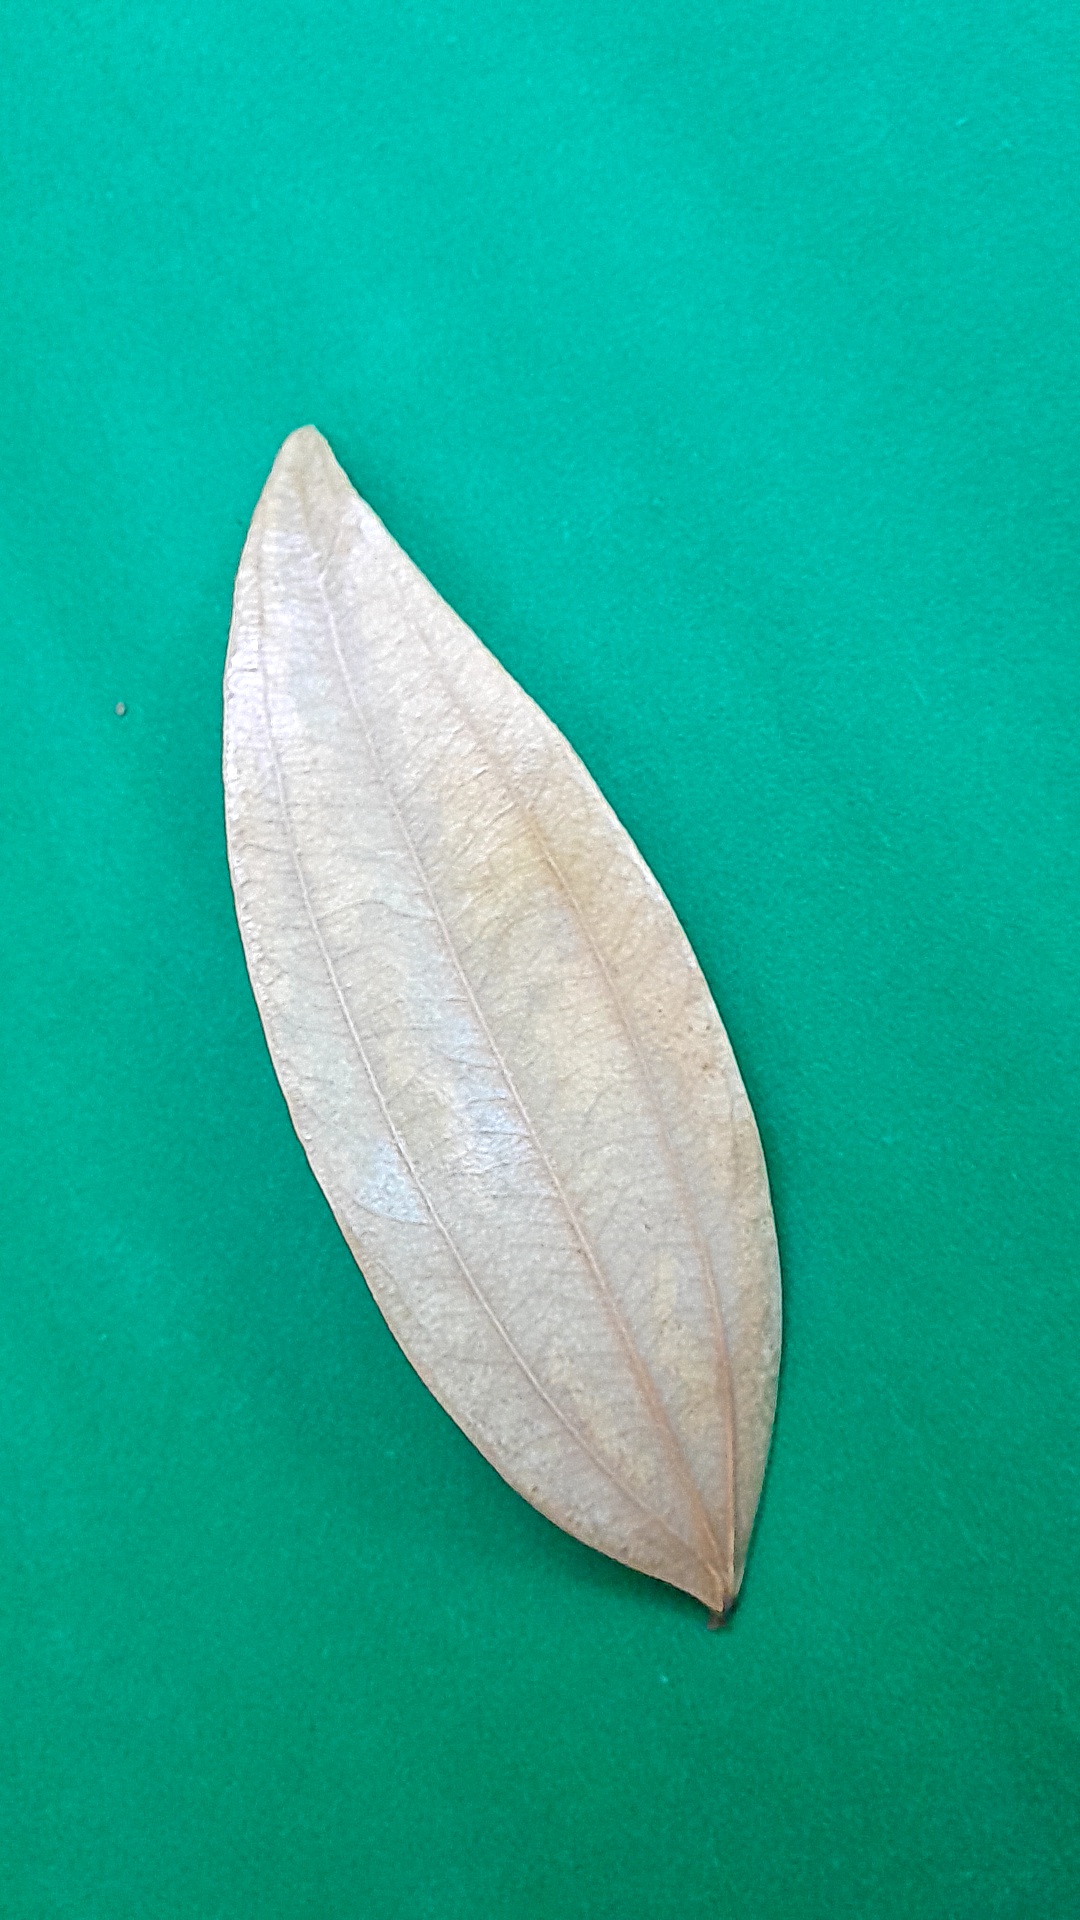
Label: Dry Leaf